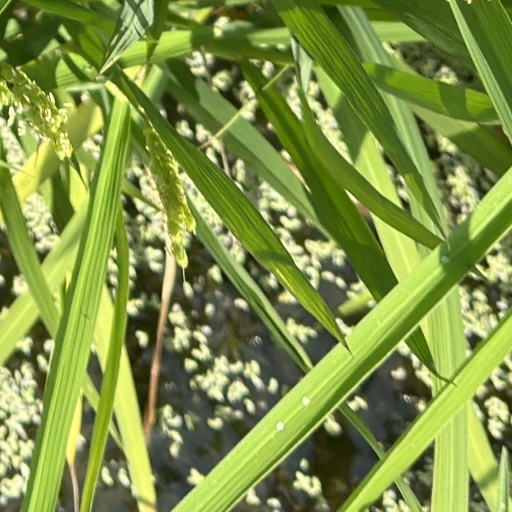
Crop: rice